Jujamcyn Theaters

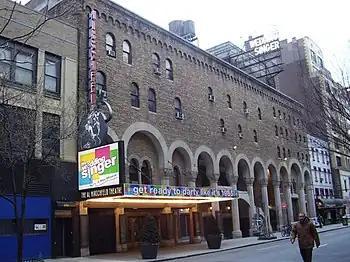
The Al Hirschfeld Theatre, 2006

Jujamcyn Theaters LLC , formerly the Jujamcyn Amusement Corporation, is a theatrical producing and theatre-ownership company in New York City. For many years Jujamcyn was owned by James H. Binger, former chairman of Honeywell, and his wife, Virginia McKnight Binger. It was later owned by Rocco Landesman and most recently by Jordan Roth.